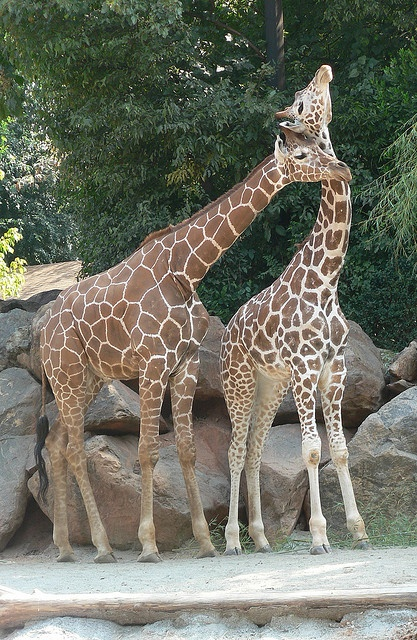
Two giraffe stand together as one of them looks to the sky.
Two giraffes standing with rocks, dirt, and trees
Two giraffes are standing together and one is rubbing its head on the other ones neck.
Two giraffes are currently canoodling at the zoo
there are two giraffes that are rubbing their heads together